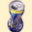
Label: can